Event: Nepal Earthquake
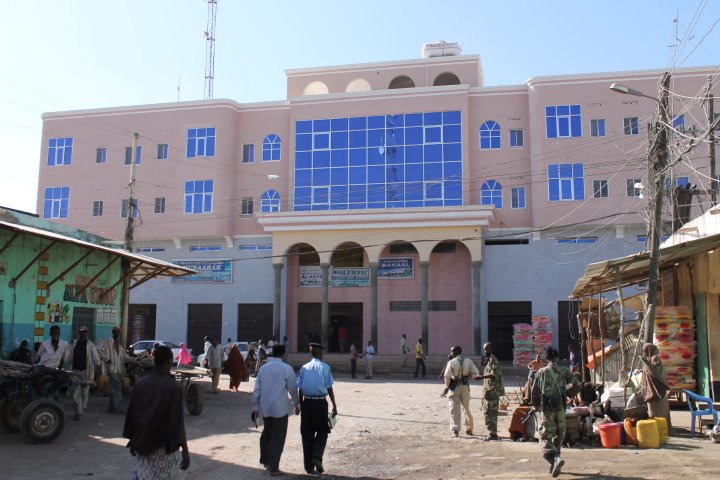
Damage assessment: no_damage